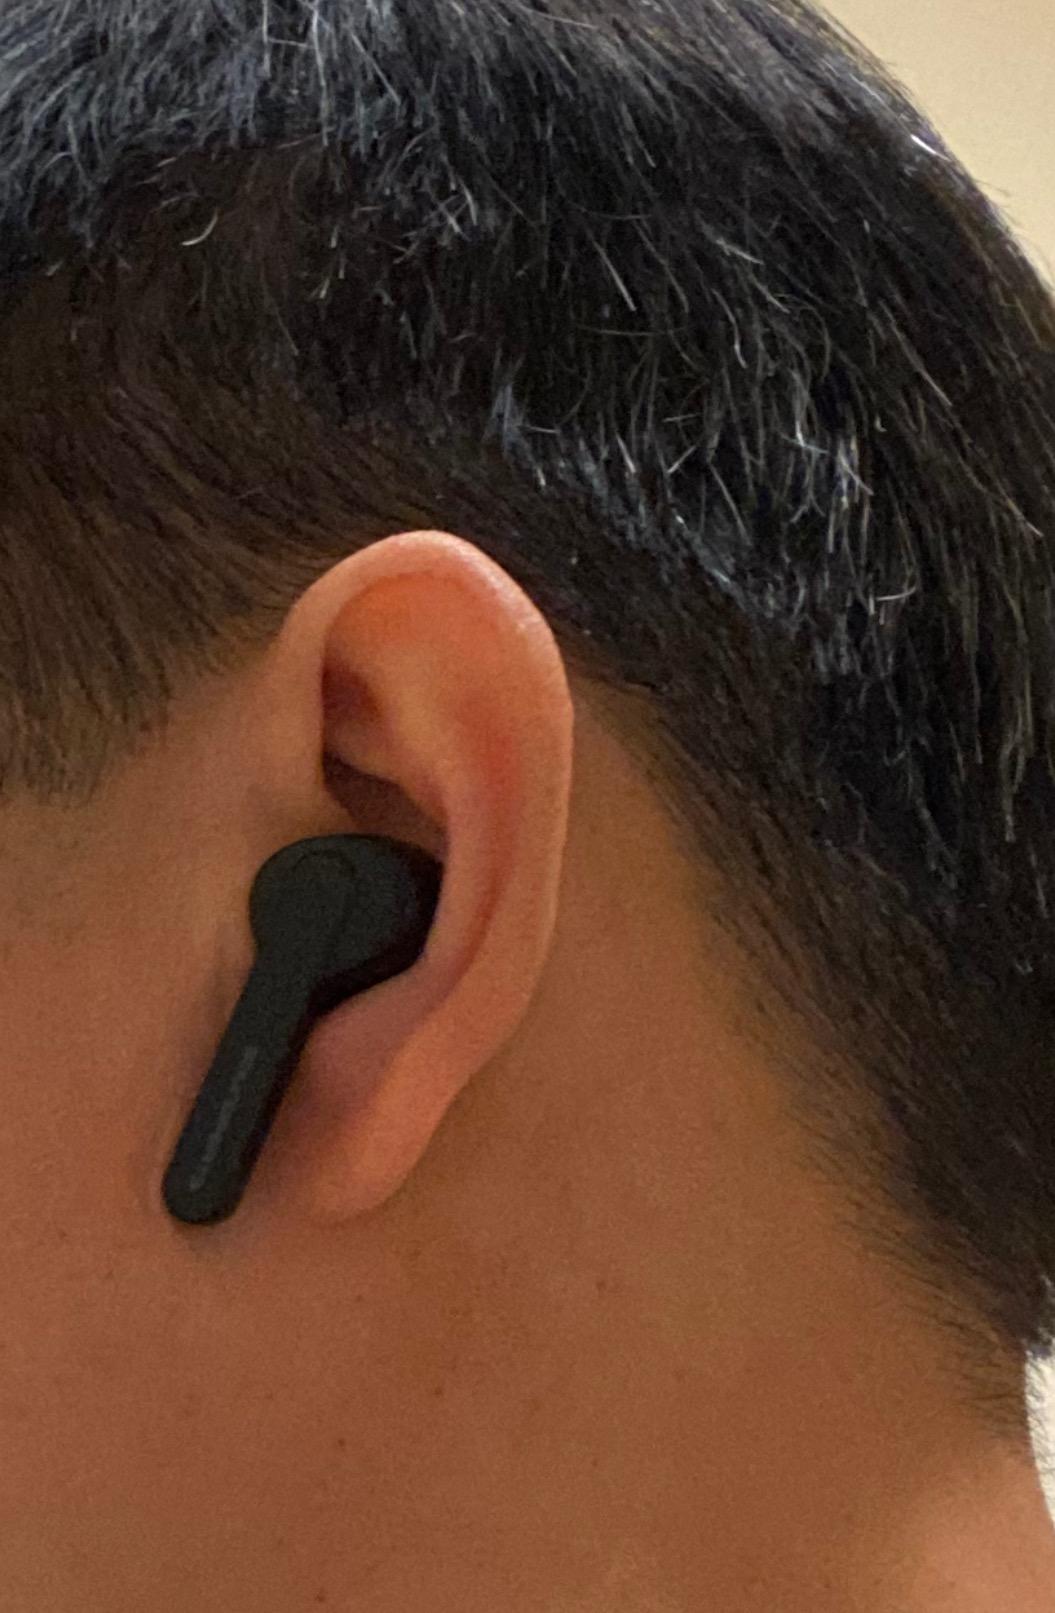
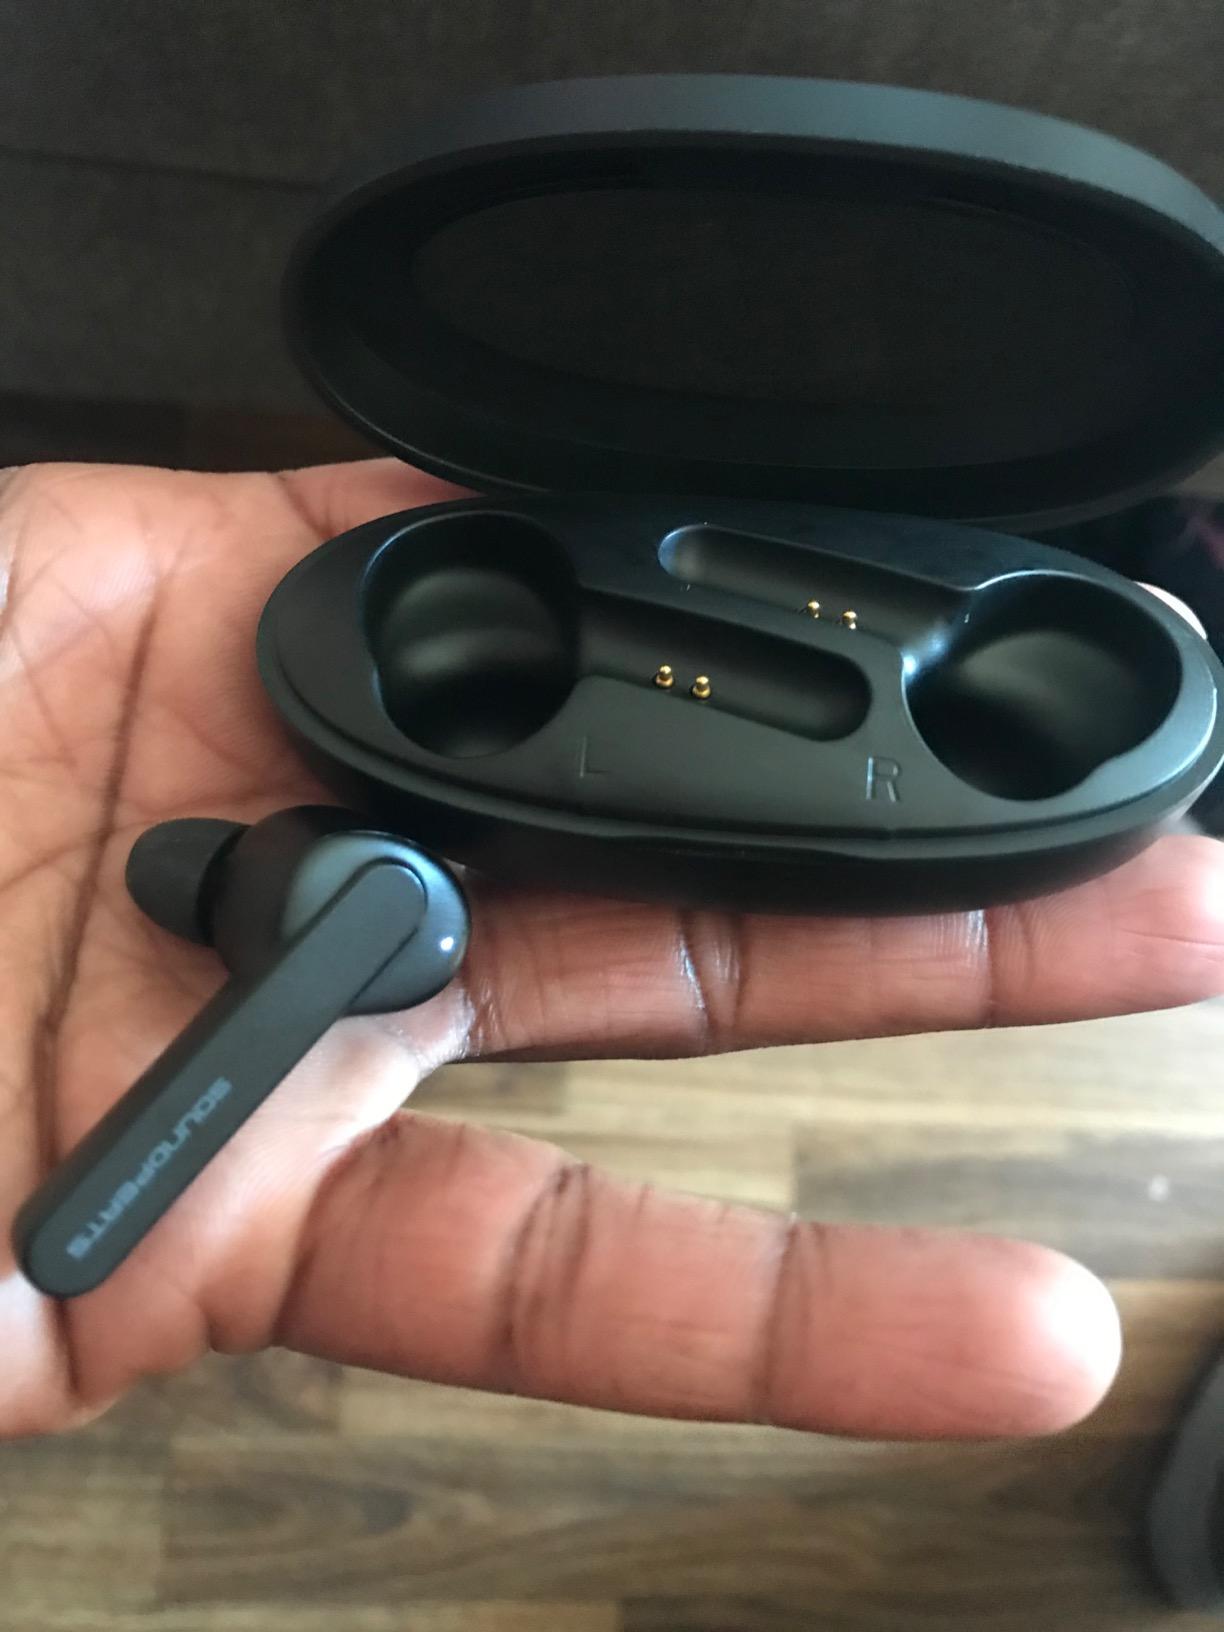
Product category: earbuds
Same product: yes